Nordic Venezuelans

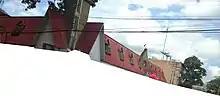
Danish architecture in Bejuma

In 1938, Venezuelan president Eleazar López Contreras created the Technical Institute of Immigration and Colonization to regulate European immigration to Venezuela. Among the first beneficiaries of López Contreras' policy were 48 Danish families: 2,780 people who were settled in (Carabobo State) with 26 Venezuelan families. The settlement was unsuccessful, and 38 of 40 families were sent back to Denmark. Only two families and a few individual Danes preferred to stay in Chirgua.